Atlantic Canada

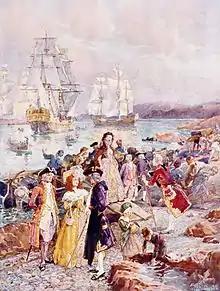

Competition for control of the island of Newfoundland and its waters contributed to major ongoing conflicts and occasional wars between France and Britain. The first major agreement between the two powers over access to this coastline came with the Treaty of Utrecht of 1713, giving Britain governance over the entire island and establishing the first French Shore, giving France and its migratory fishery almost exclusive access to a substantial stretch of the island's coastline.